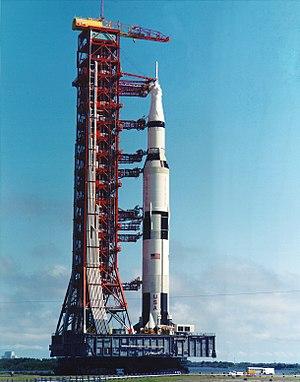
La table de lancement ou plateforme de lancement est le socle sur lequel un lanceur est assemblé et d'où il quitte le sol.